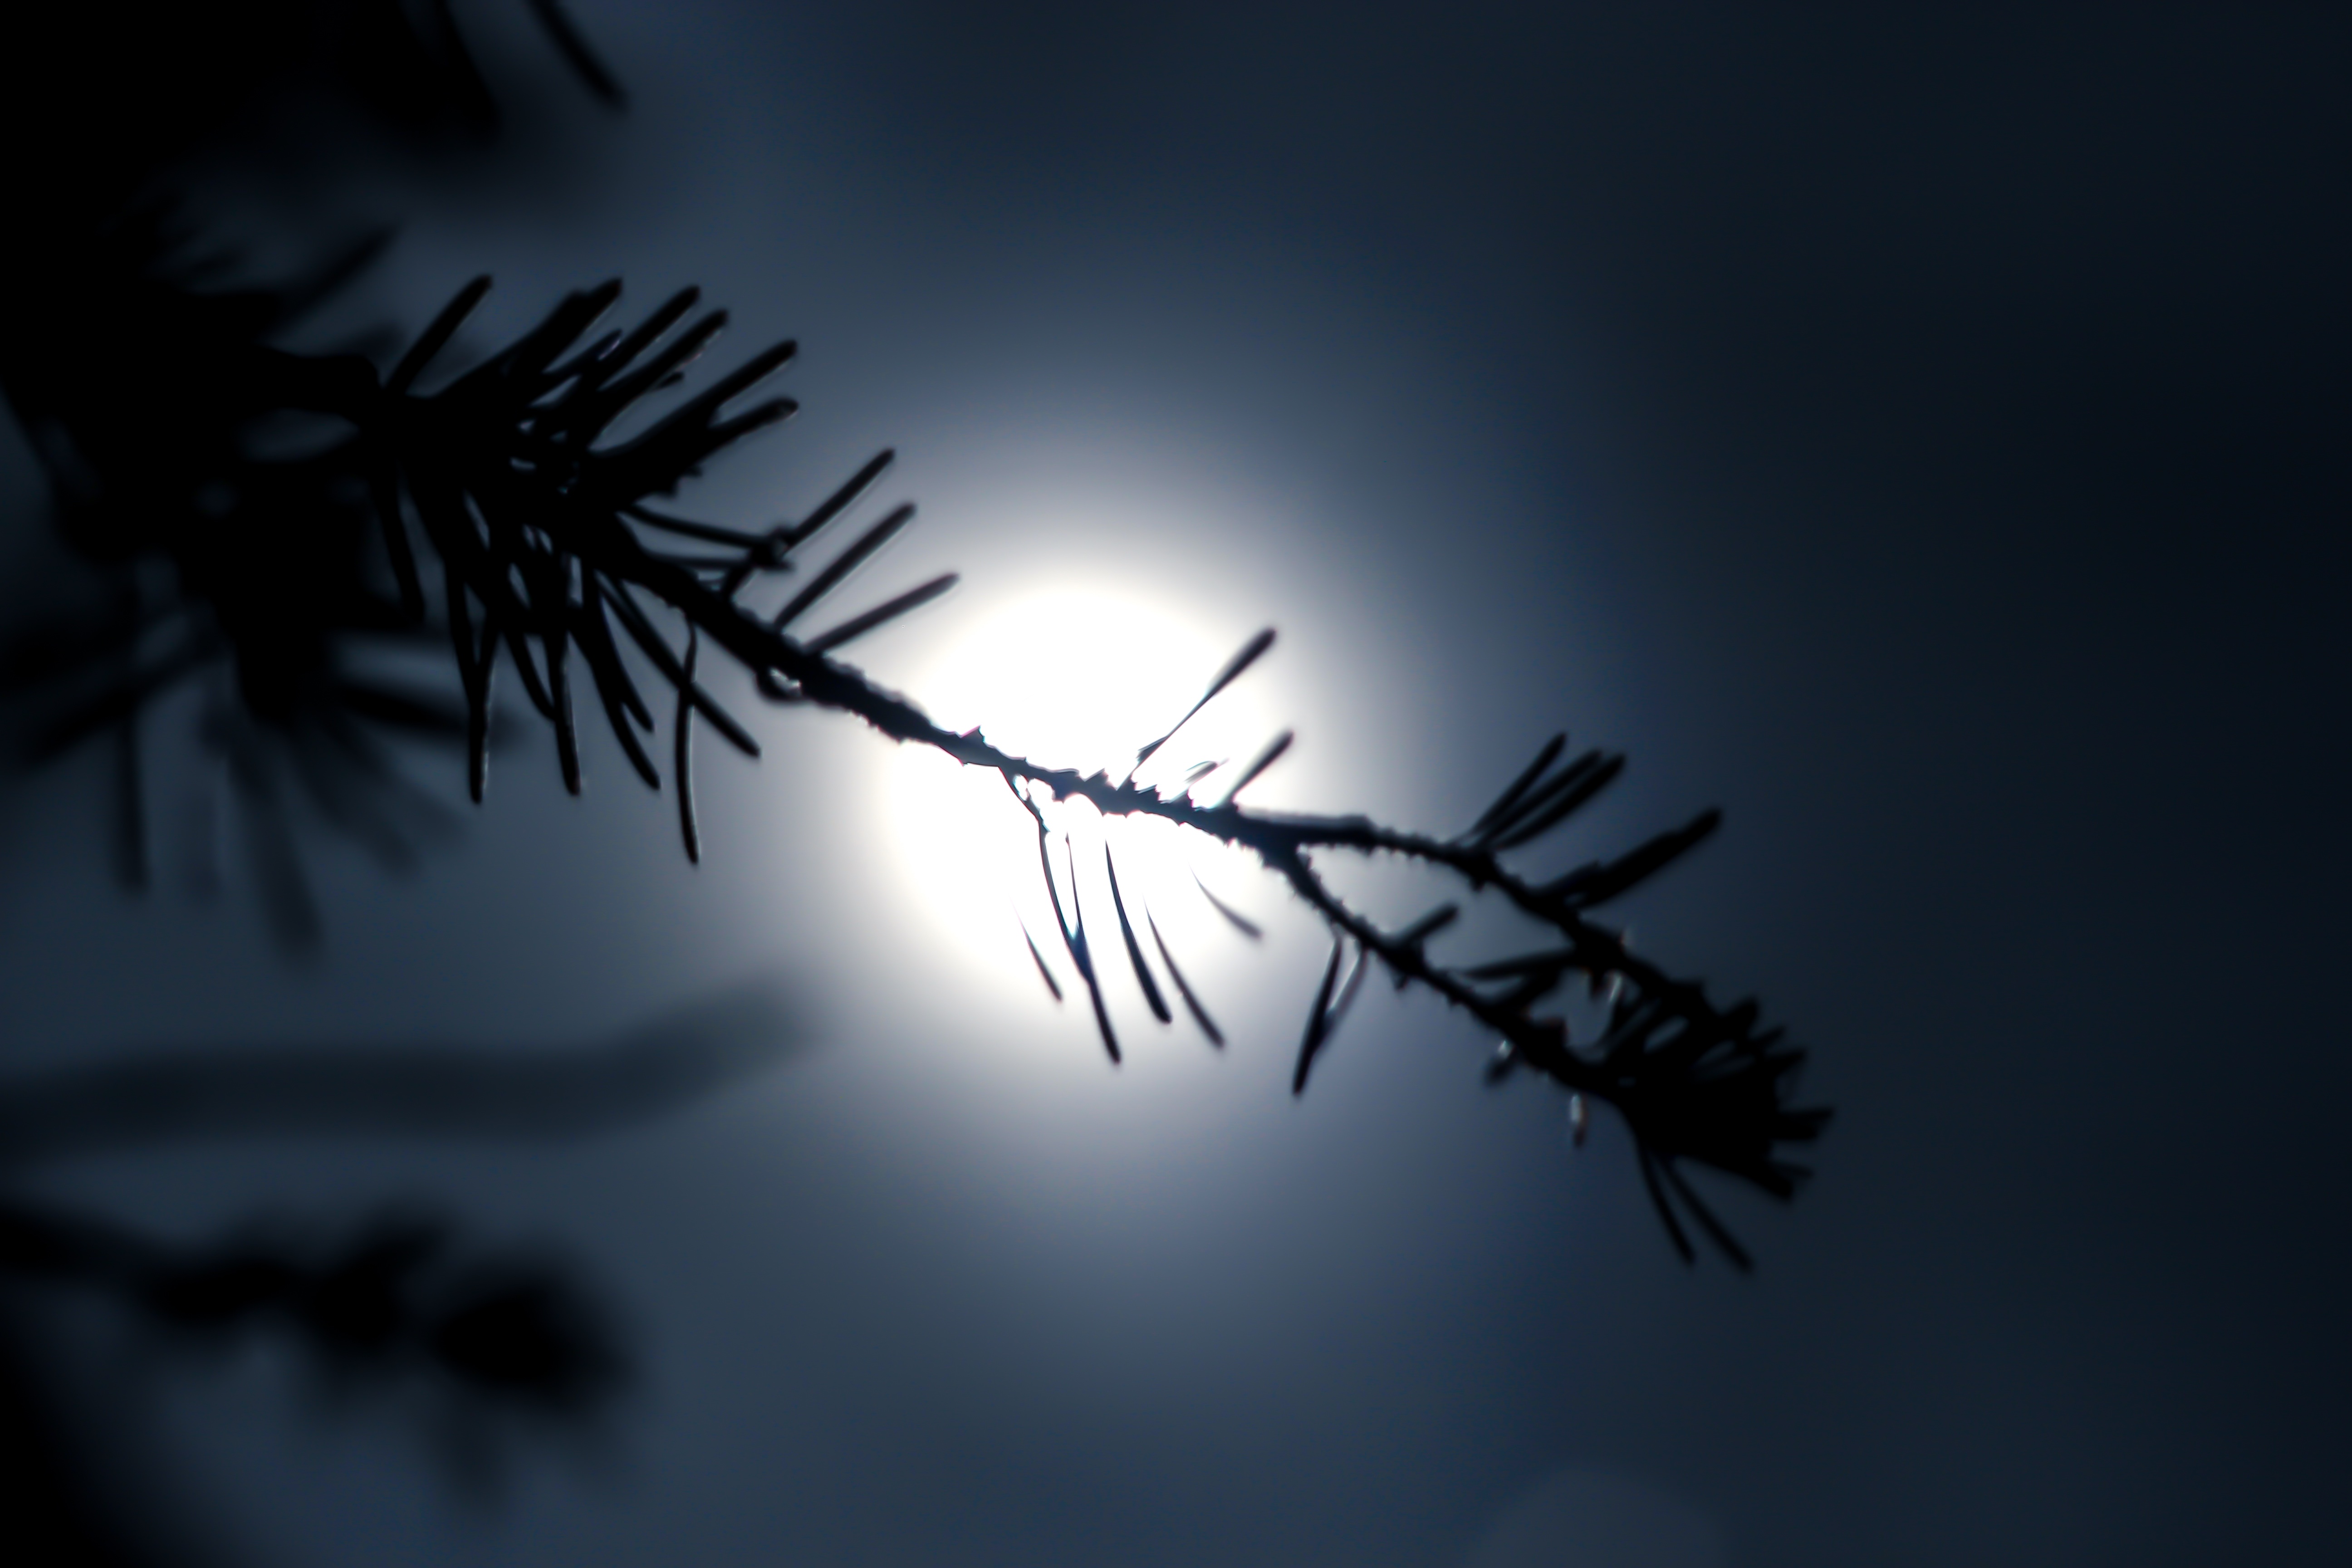
tree, branch, light, sky, night, sunlight, leaf, flower, line, reflection, darkness, twig, macro photography, computer wallpaper